Nahe (wine region)

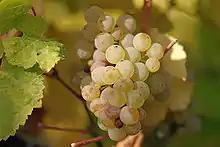
Riesling

The Lower Nahe subregion follows the Nahe past Bad Kreuznach north to the river's confluence with the Rhine at Bingen. Vineyards in the area tend to be quartzite and slate. In addition to Riesling, Scheurebe, Silvaner and Pinot blanc all have significant plantings in this area. The wines of the Lower Nahe tend to have more similarities to the wines of the Mittelrhein rather than the wines from other parts of the Nahe. This includes characteristic flavors of wet stones and minerals with citrus and stone fruit notes.